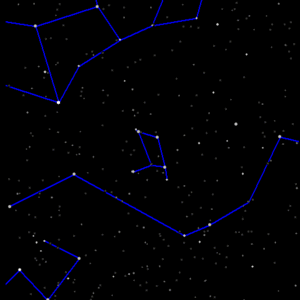
Le Corbeau est une petite constellation de l'hémisphère sud. Elle est l'une des 48 constellations répertoriées par l'astronome du IIᵉ siècle Ptolémée, qui dépeint un corbeau impliqué dans des légendes associées au dieu Apollon, perché sur le dos de l'Hydre. Ses quatre étoiles les plus brillantes, Gamma, Delta, Epsilon, et Beta Corvi, forment un quadrilatère très caractéristique et facilement identifiable dans le ciel nocturne.